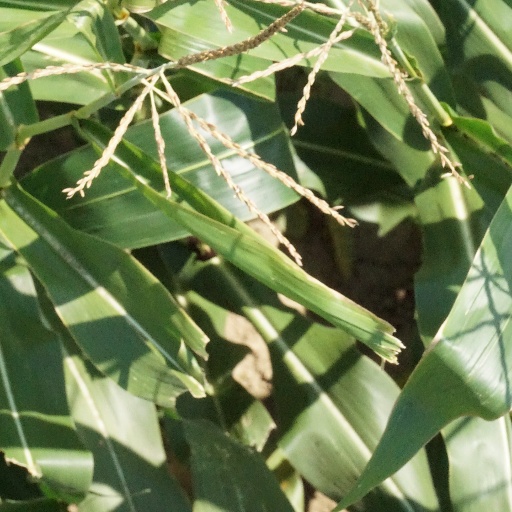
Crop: maize; corn